Latur

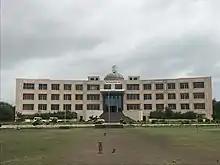
Office of Collector, Latur

Latur has an earlier Municipal Council, which was established in 1952. Latur Municipal Corporation (LMC) is the local civil body. It is divided into five zones. The Municipal Corporation area is about . It was elevated to the status of Municipal Corporation by the State Government in 2011.